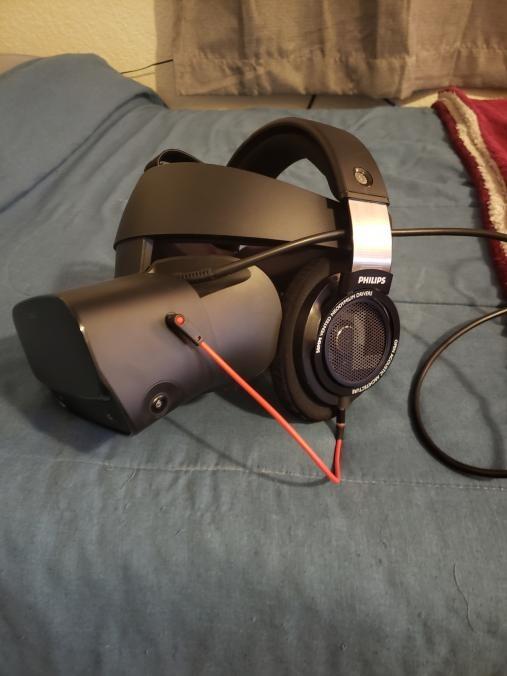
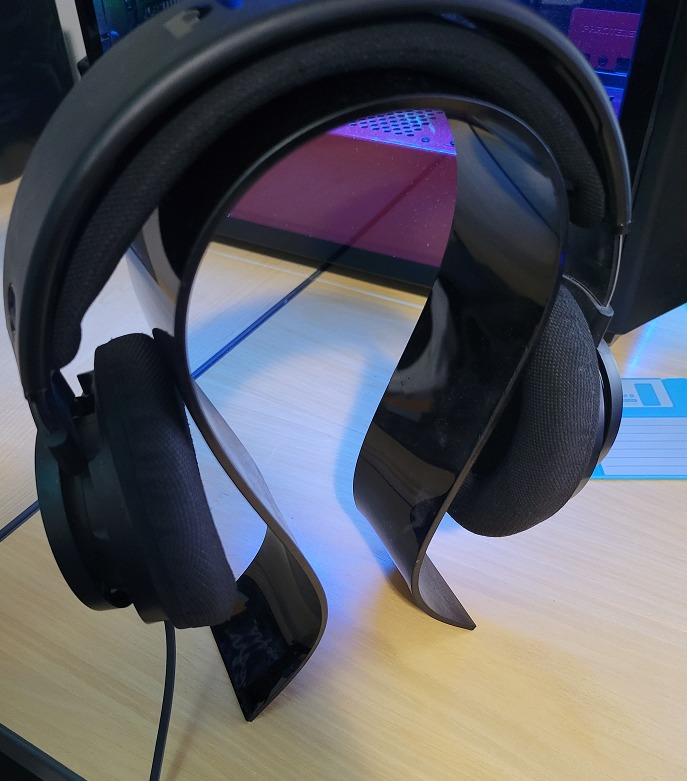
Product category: headphones
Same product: yes